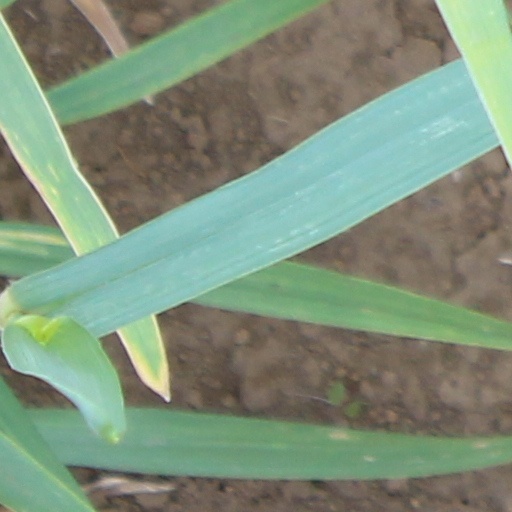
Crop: wheat